Gentrification

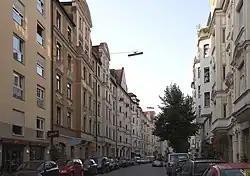
The Glockenbach district of Ludwigsvorstadt-Isarvorstadt in Munich, Germany

The economic changes that occur as a community goes through gentrification are often favorable for local governments. Affluent gentrifiers expand the local tax base as well as support local shops and businesses, a large part of why the process is frequently alluded to in urban policies. The decrease in vacancy rates and increase in property value that accompany the process can work to stabilize a previously struggling community, restoring interest in inner-city life as a residential option alongside the suburbs. These changes can create positive feedback as well, encouraging other forms of development of the area that promote general economic growth.